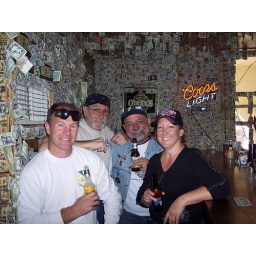
The walls in this bar are covered in $1 bills! Wish I had half of 'em, lol!